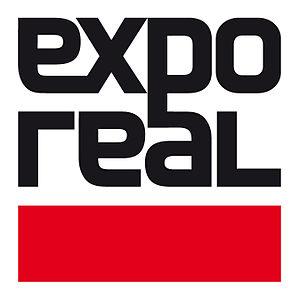
EXPO REAL est le plus grand salon de l’immobilier d’entreprise en Europe. Édité depuis 1998, il a lieu tous les ans, début octobre, dans l’enceinte du Nouveau Parc des Expositions de Munich. Organisé par le groupe Messe München International, le salon EXPO REAL est focalisé sur le développement de projets, le conseil, l’investissement et le financement immobiliers.